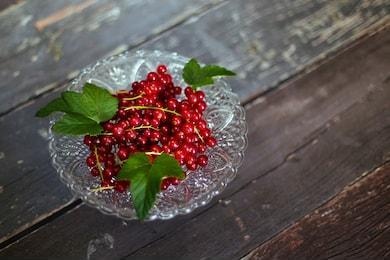
Label: redcurrant